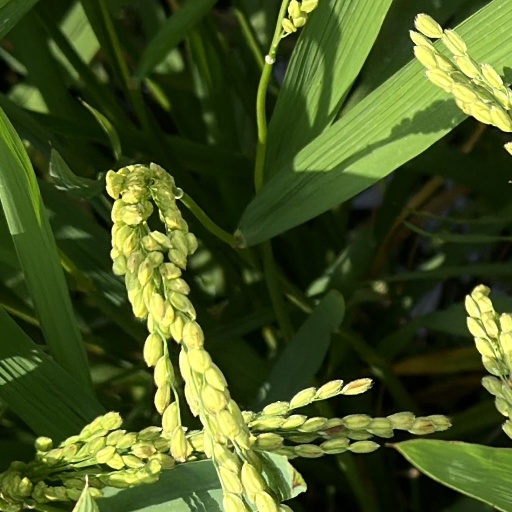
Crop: rice